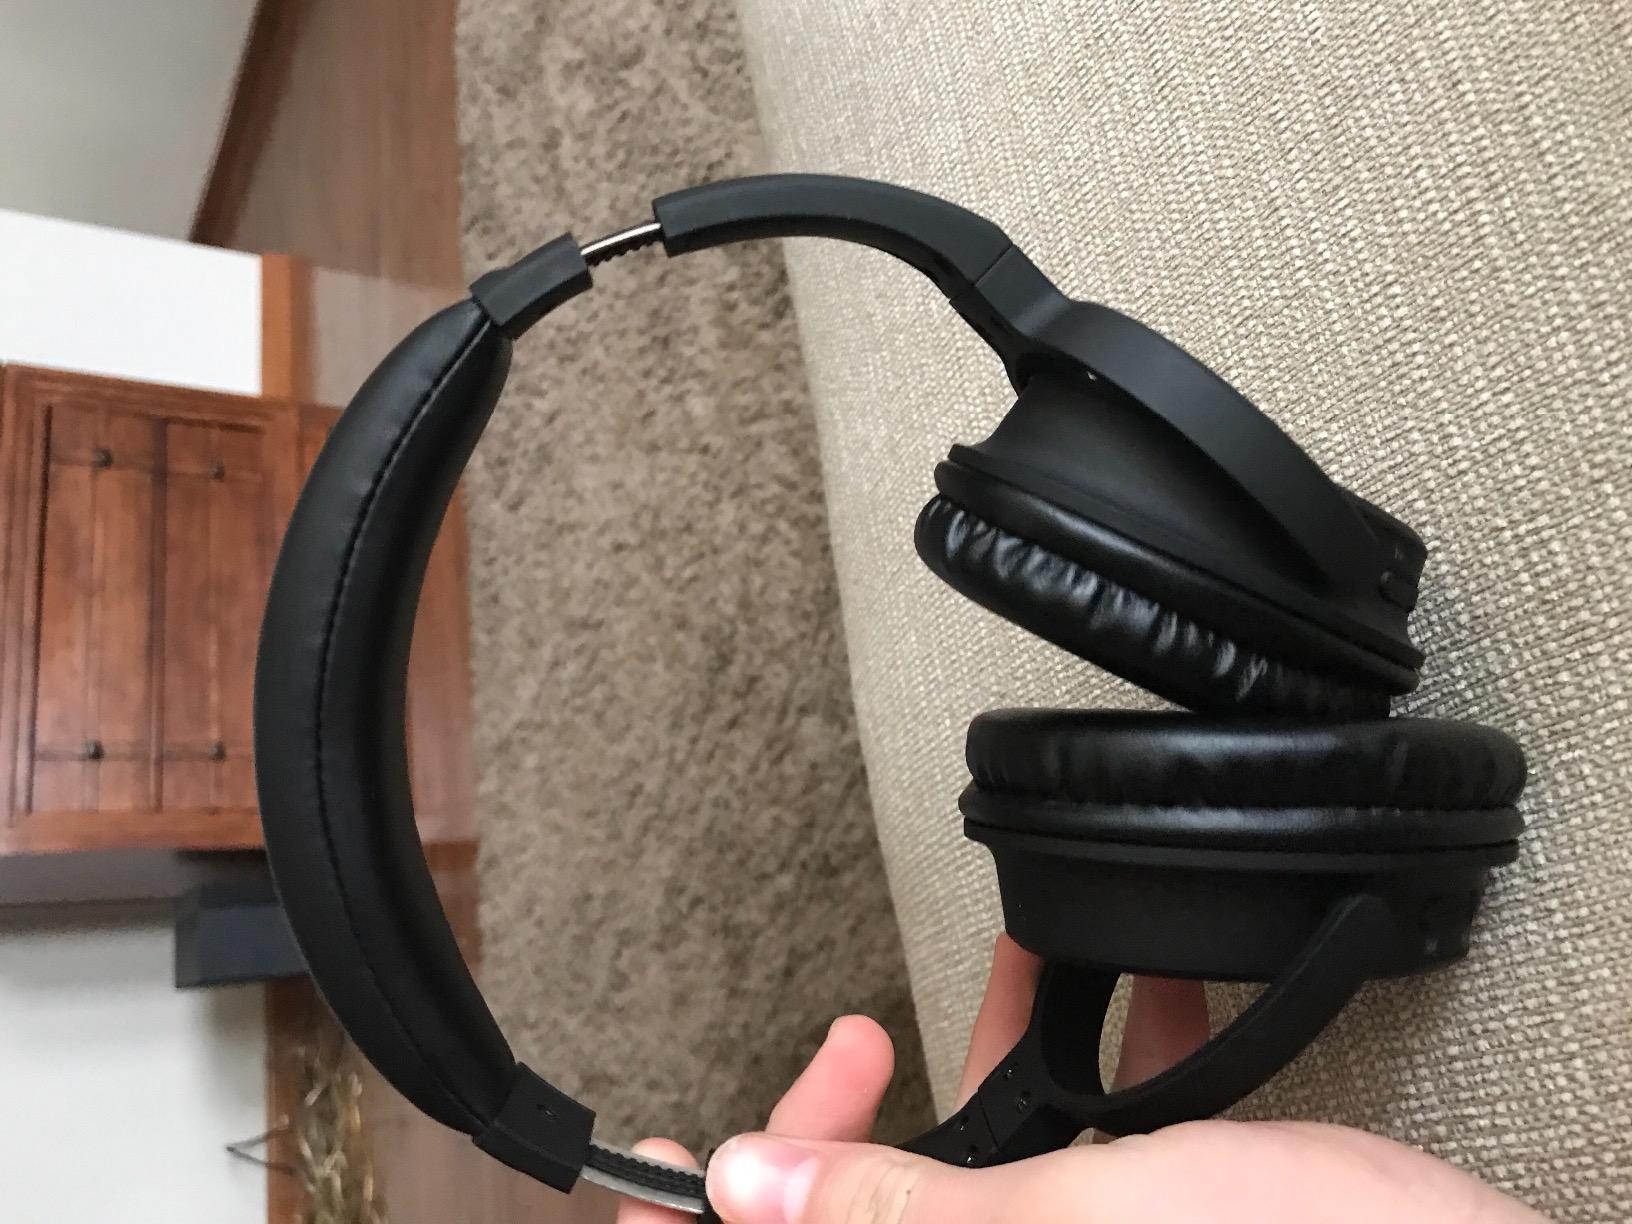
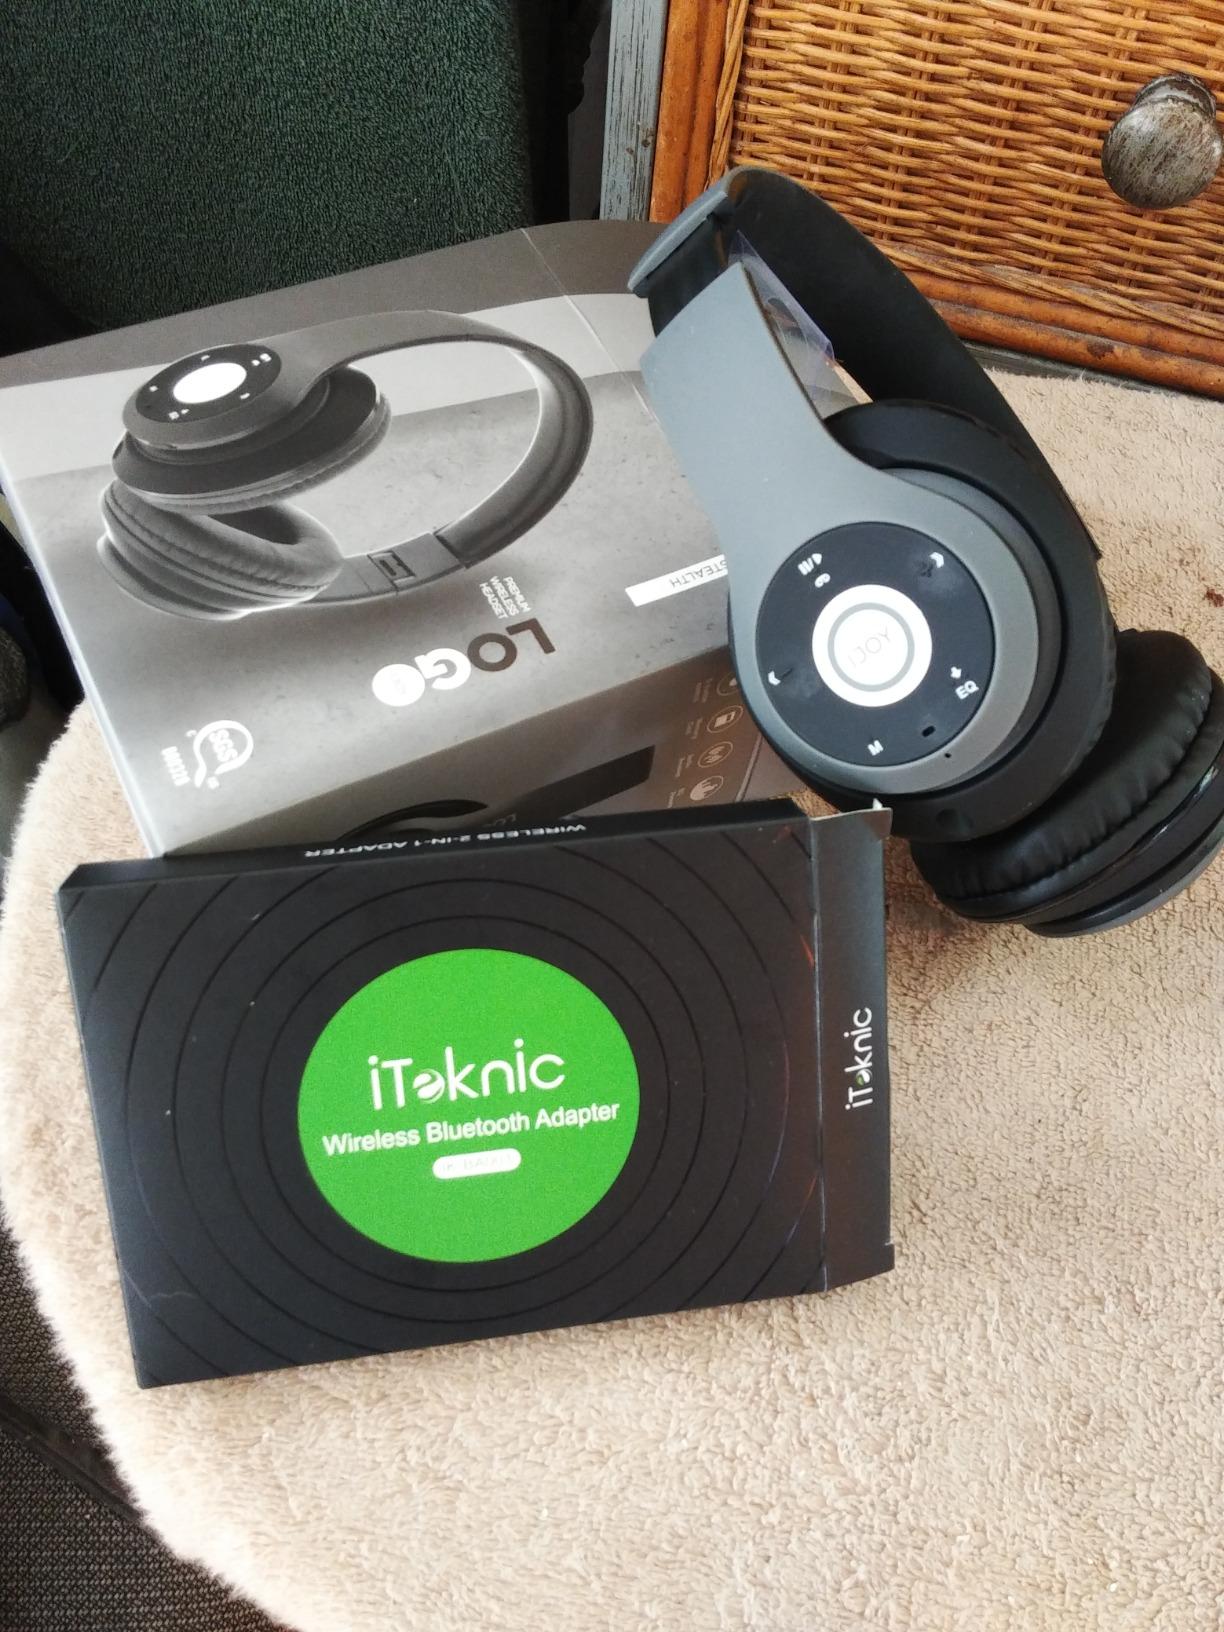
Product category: headphones
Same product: no